Danilo Barbosa

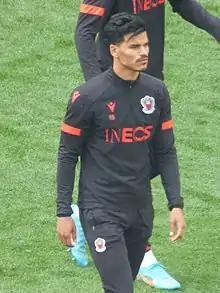
Danilo Barbosa with Nice in 2022

Danilo Barbosa da Silva (born 28 February 1996), known as Danilo Barbosa or simply Danilo, is a Brazilian professional footballer who plays as a defensive midfielder for Botafogo.